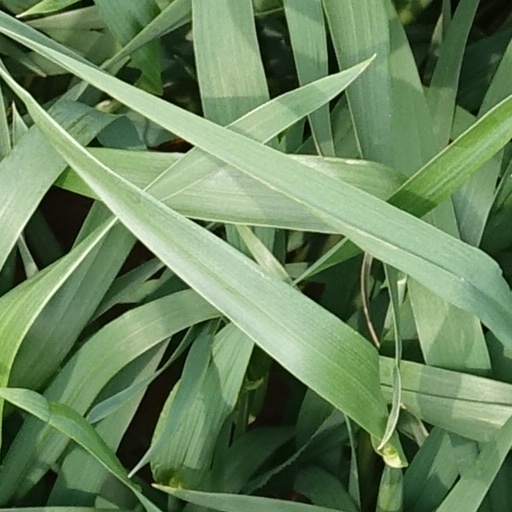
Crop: wheat